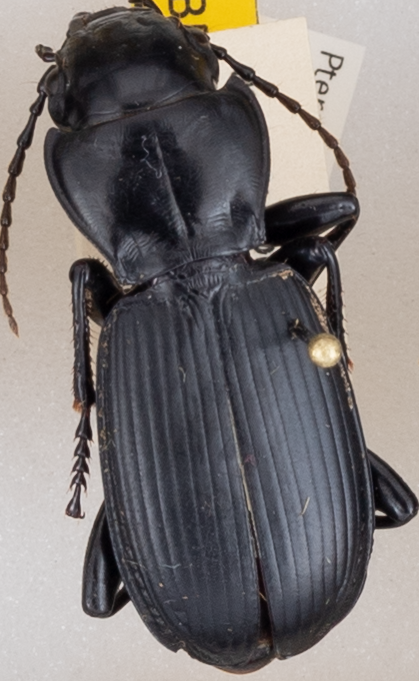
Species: Pterostichus lama
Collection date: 2019-08-19
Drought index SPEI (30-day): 1.03
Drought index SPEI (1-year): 0.54
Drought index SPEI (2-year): -0.03